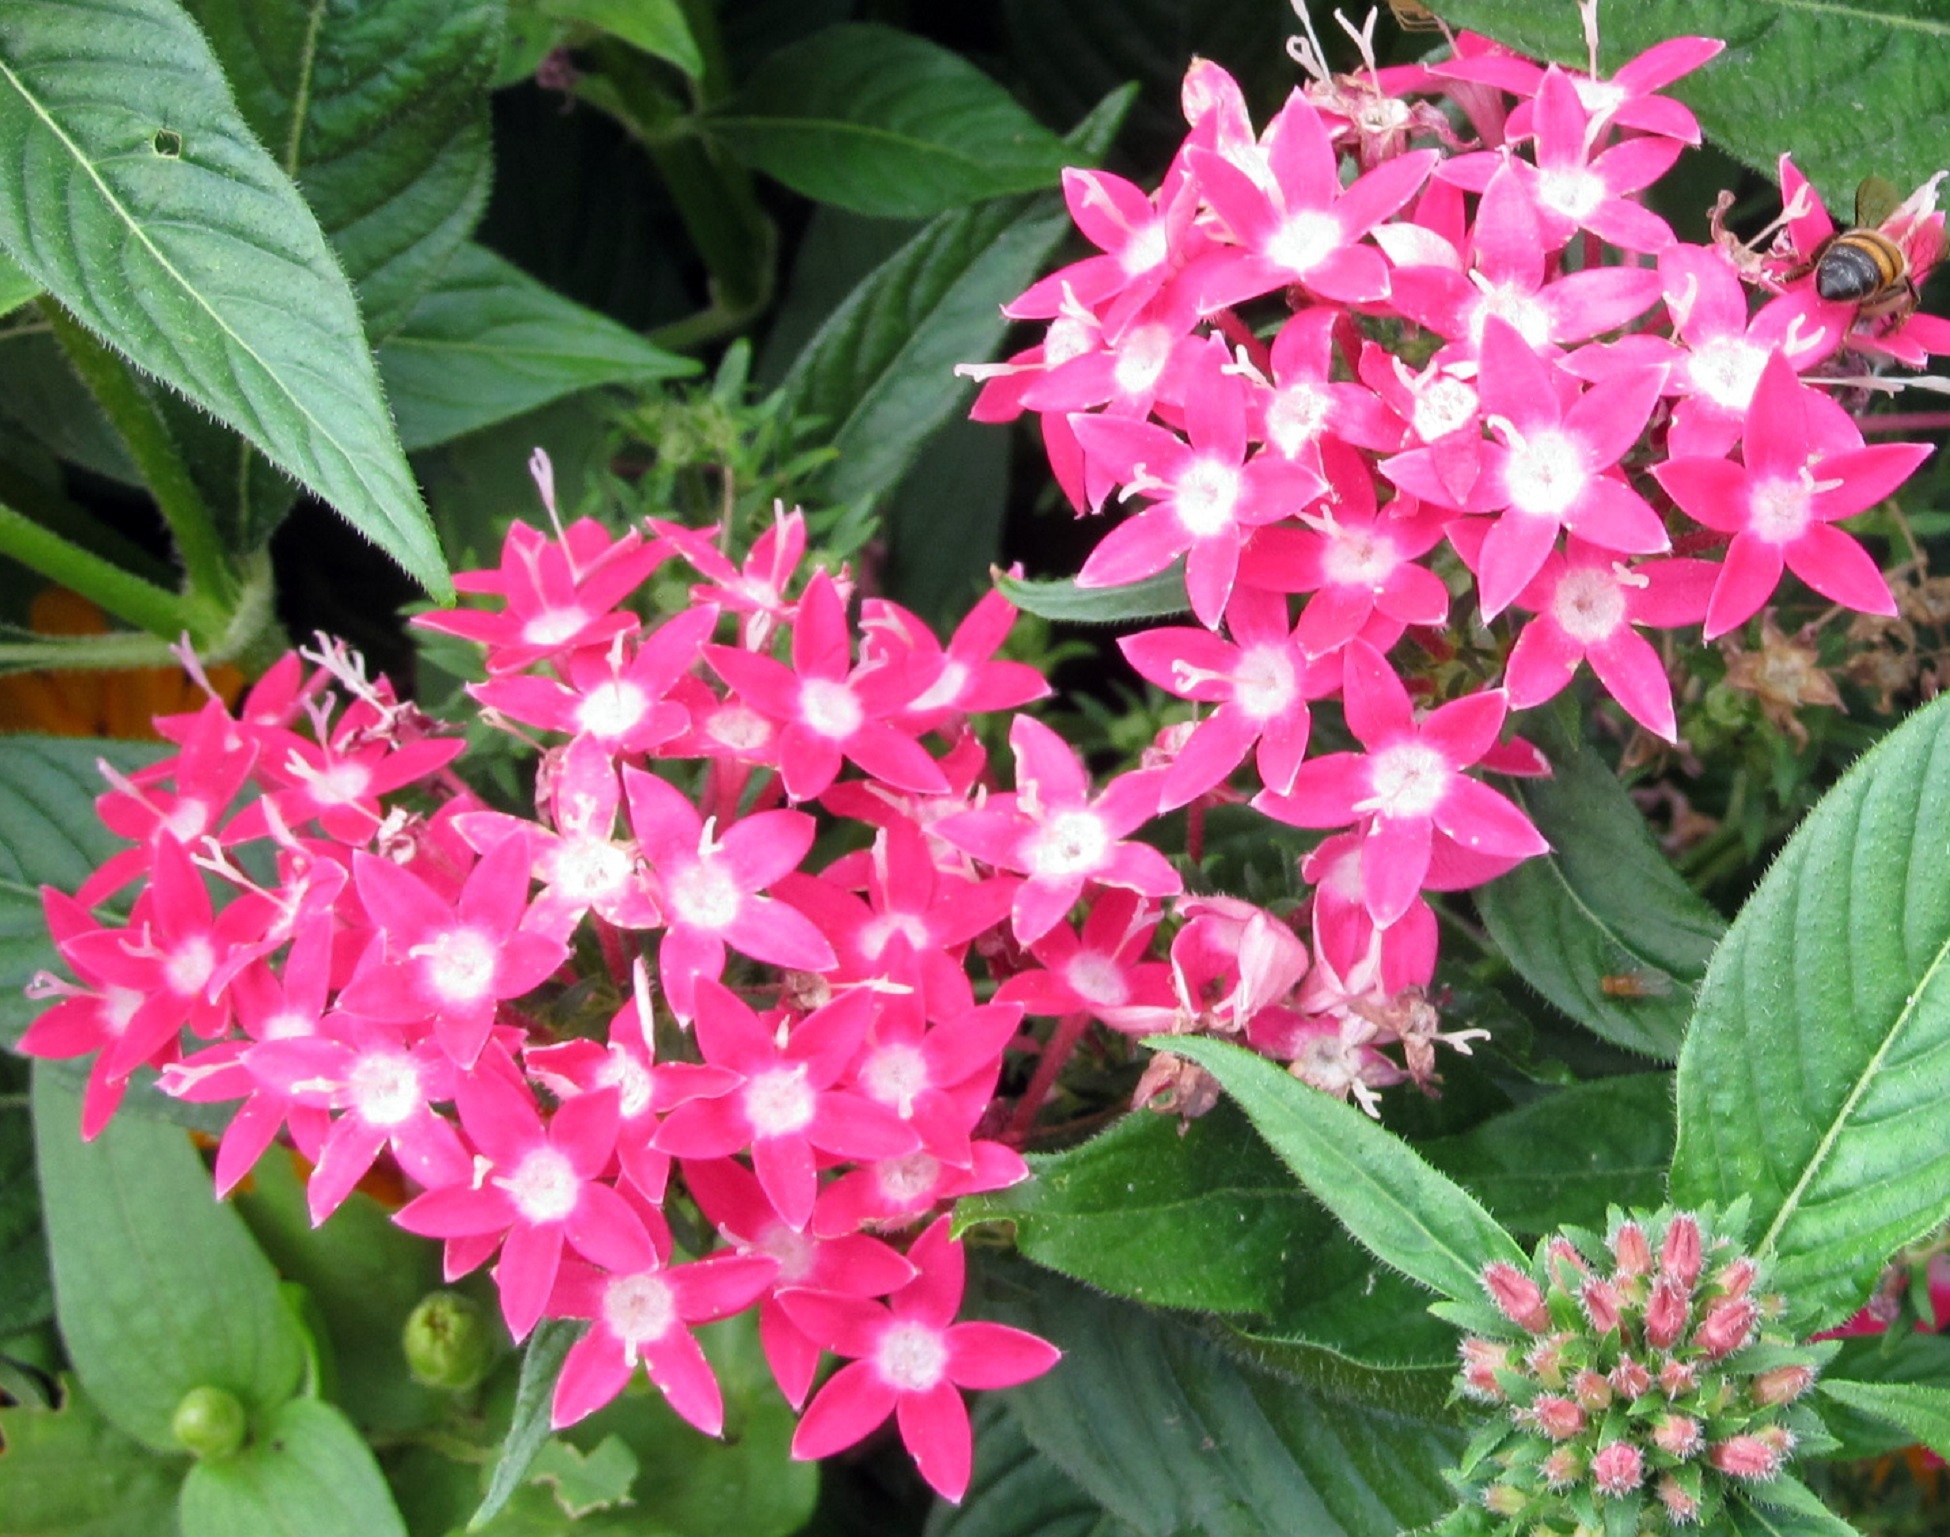
blossom, plant, star, flower, floral, herb, botany, garden, pink, flora, plants, flowers, shrub, blooms, flowering plant, verbena, verbena family, annual plant, land plant, penta, pink pentas